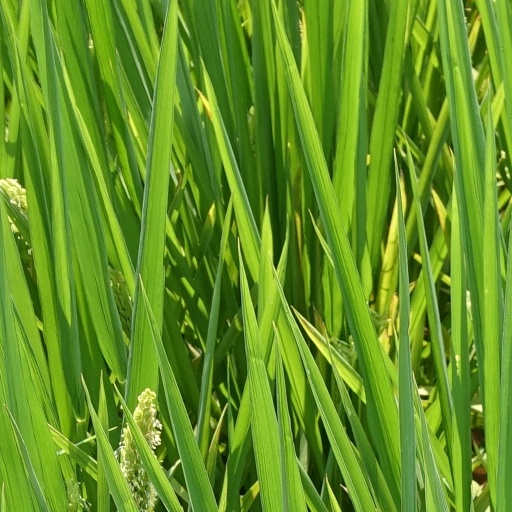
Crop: rice